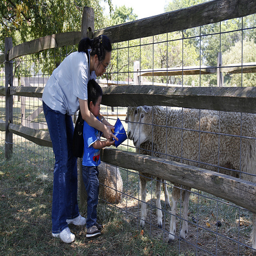
A man and a child feeding ship in a cage.
Lady and child feeding sheep inside a corral.
A woman and young boy are feeding a pair of enclosed sheep.
A woman a child feed sheep through a wire fence.
A woman and small boy feeding some sheep